Save (baseball)

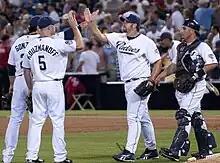
Heath Bell is congratulated by San Diego Padres teammates after a save in 2009

As Francisco Rodríguez pursued the single-season saves record in 2008, Baseball Prospectus member Joe Sheehan, "Sports Illustrated" writer Tom Verducci, and "The New York Sun" writer Tim Marchman wrote that Rodríguez's save total was enhanced by the number of opportunities his team presented, allowing him to amass one particular statistic. They thought that Rodríguez on his record-breaking march was less effective than in prior years. Sheehan offered that saves did not account for a pitcher's proficiency at preventing runs nor did it reflect leads that were not preserved.